Hisham Zreiq

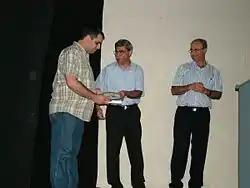
Hisham Zreiq Honored by Ramiz Jaraisy the mayor of Nazareth and Dr. Hana Sweid a Knesset member

Zreiq is a software architect and learned his trade in Israel at the Technion and Haifa University, and worked for almost 10 years in Israel in hi-tech companies.